Gender inequality in El Salvador

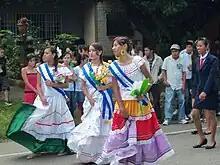
Women celebrating La Fiestas Patrias in Las Chinamas

Gender inequality can be found in various areas of Salvadoran life such as employment, health, education, political participation, and family life. Although women in El Salvador enjoy equal protection under the law, they are often at a disadvantage relative to their male counterparts.